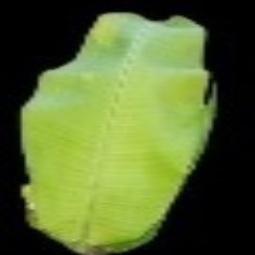
Label: Sulphur